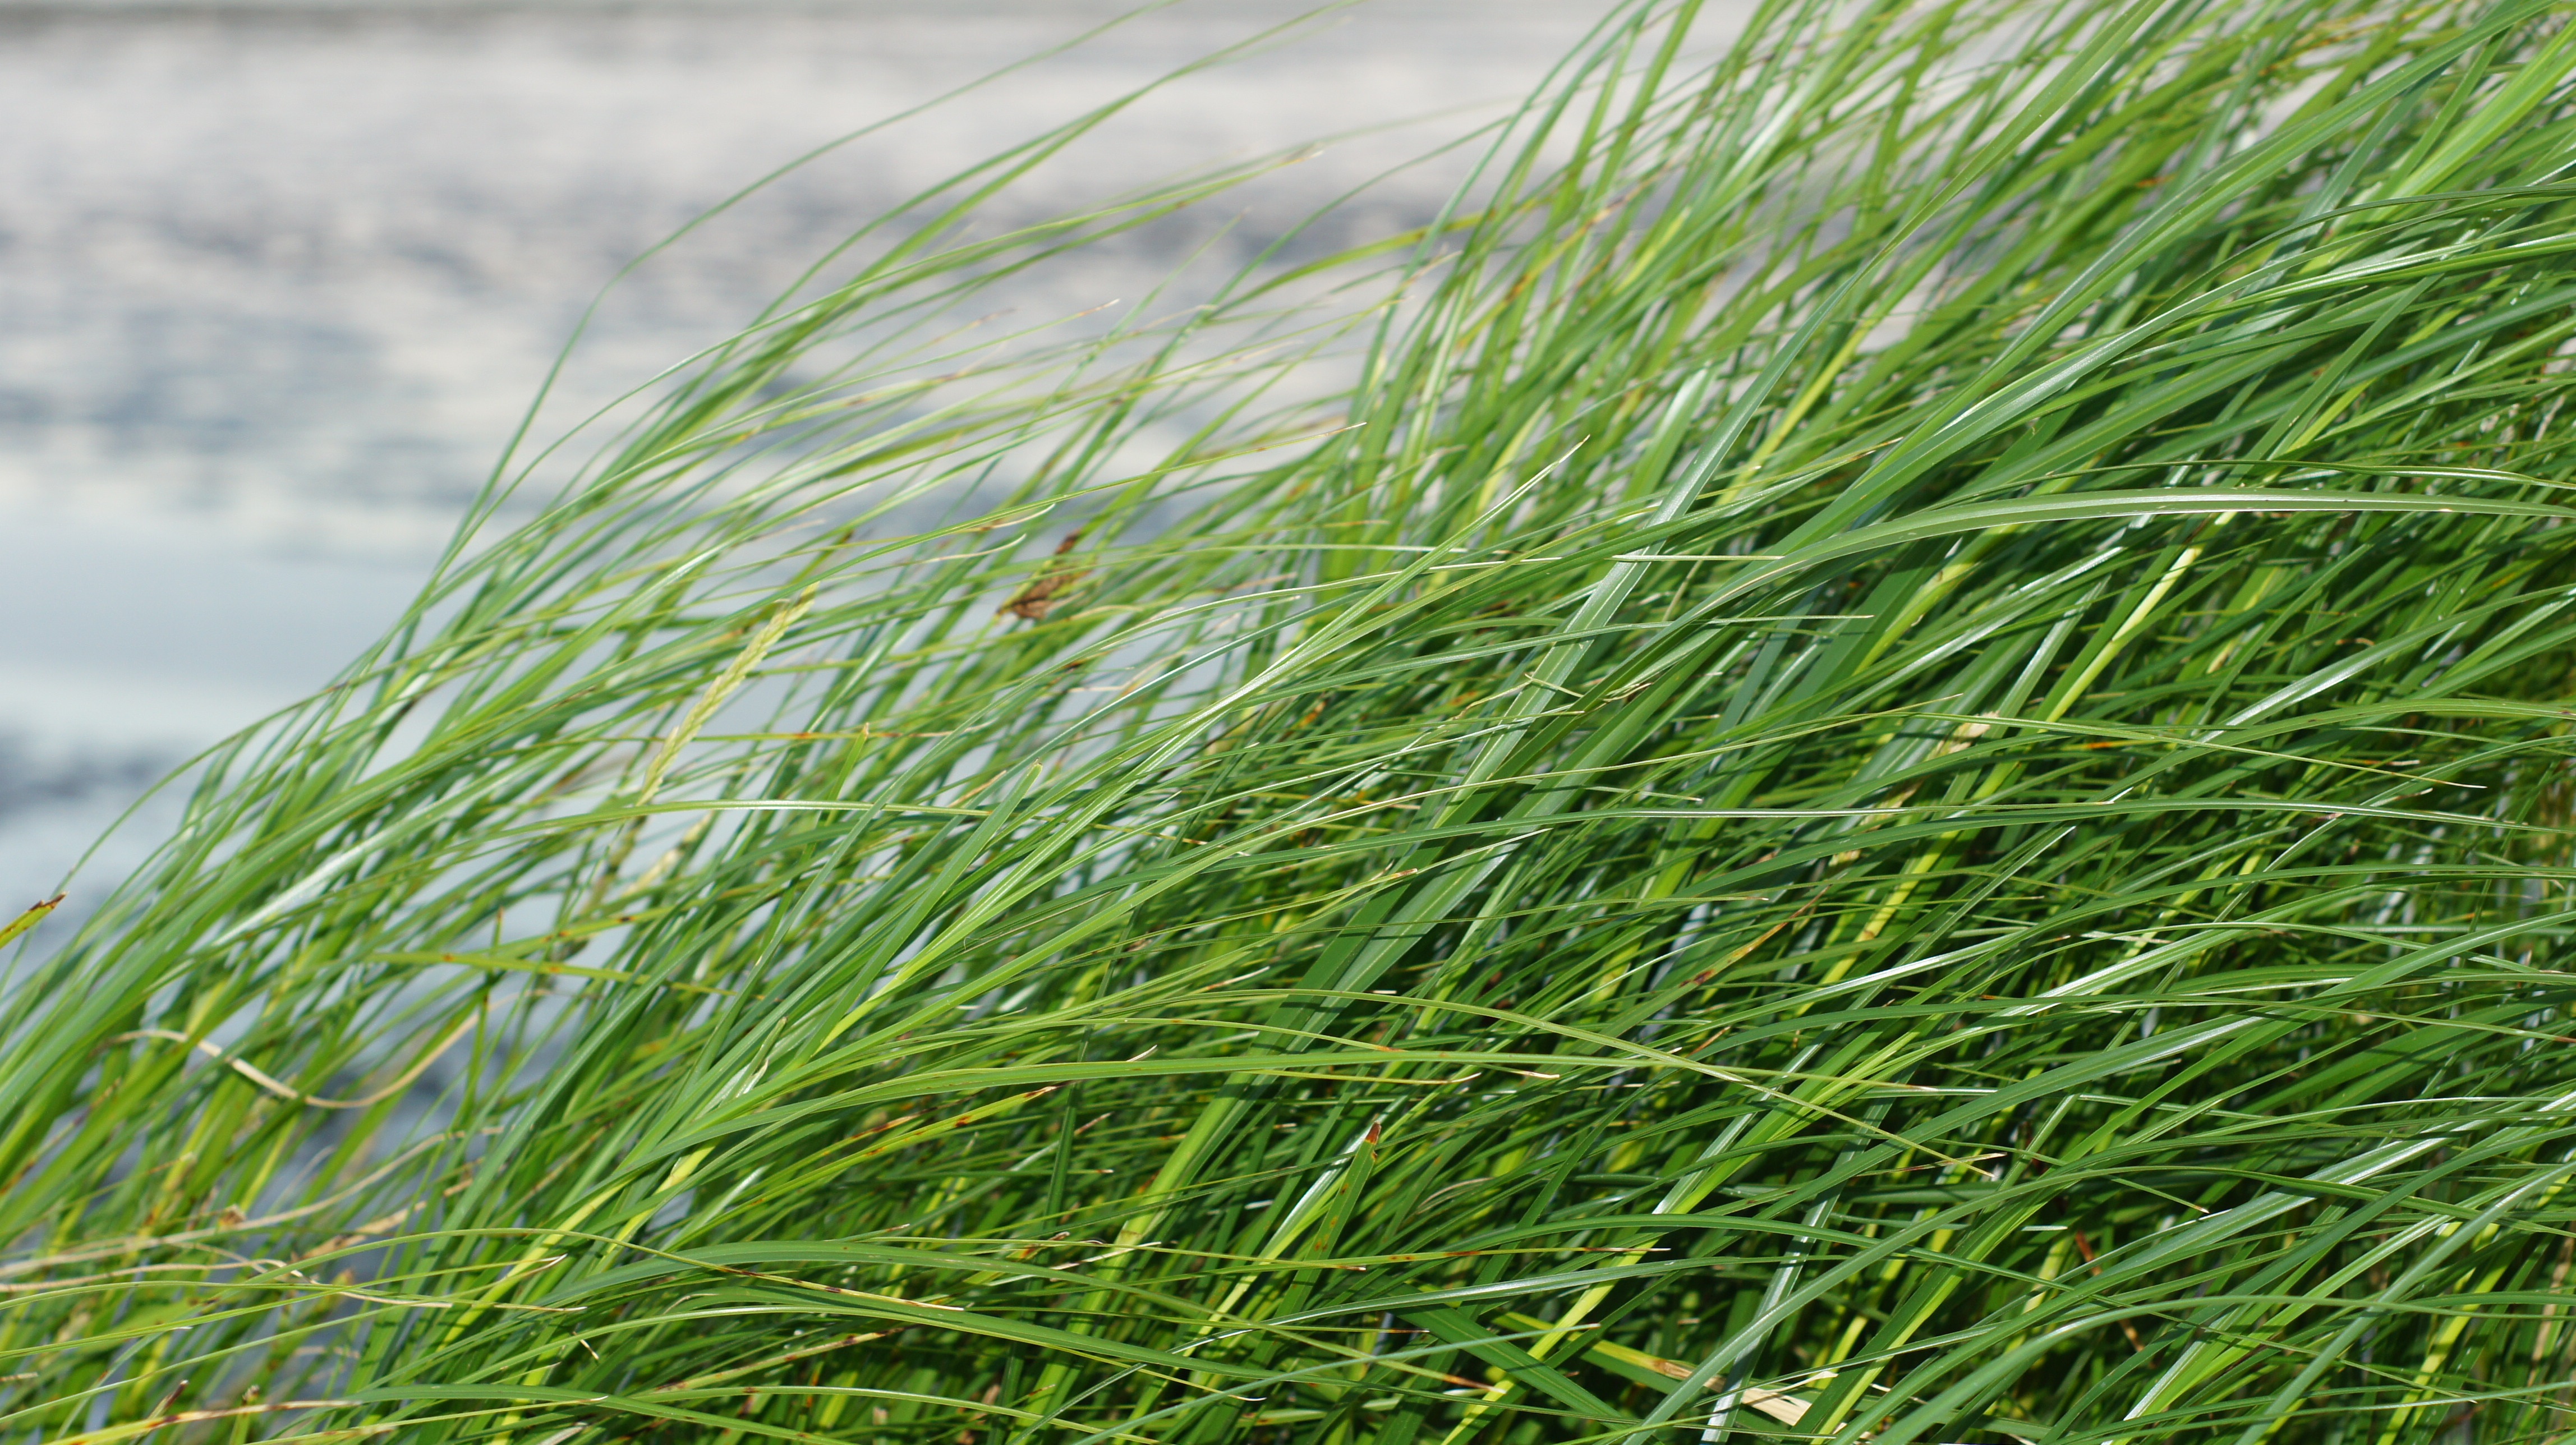
grass, plant, field, lawn, meadow, prairie, food, green, crop, agriculture, grassland, north sea, wadden sea, paddy field, flooring, flowering plant, watts, chrysopogon zizanioides, sweet grass, grass family, land plant, hierochloe